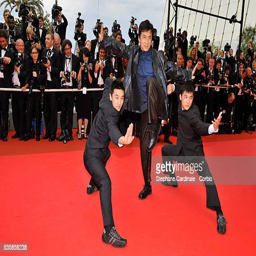
martial artist and friends at the premiere during festival